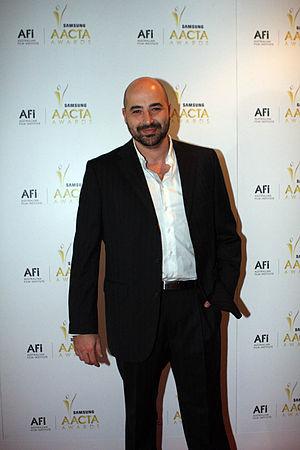
Anthony Maras est un réalisateur australien.